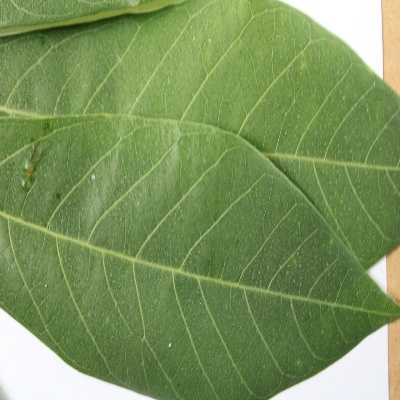
Crop: Cassava
Condition: healthy